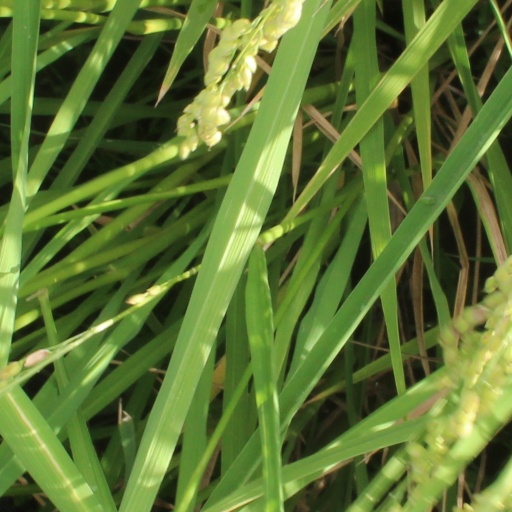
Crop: rice